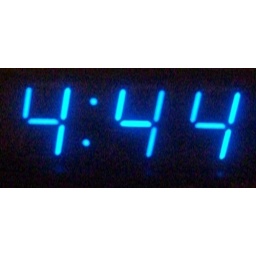
my favorite time of day as displayed on my alarm clock in bright blue